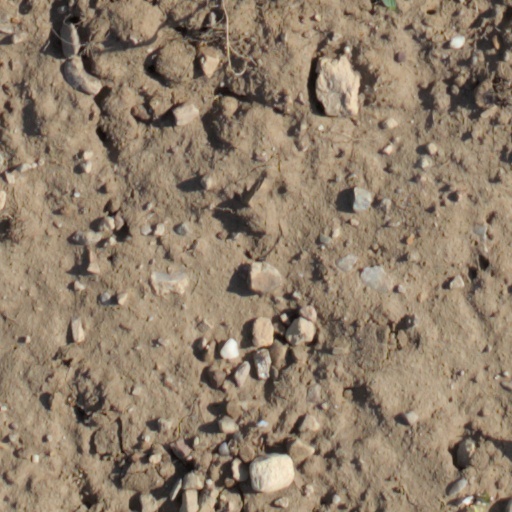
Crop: wheat